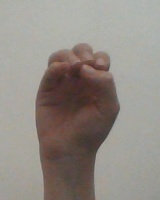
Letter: ha